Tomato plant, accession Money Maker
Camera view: horizontal (90 deg, fisheye); turntable rotation: 60 degrees
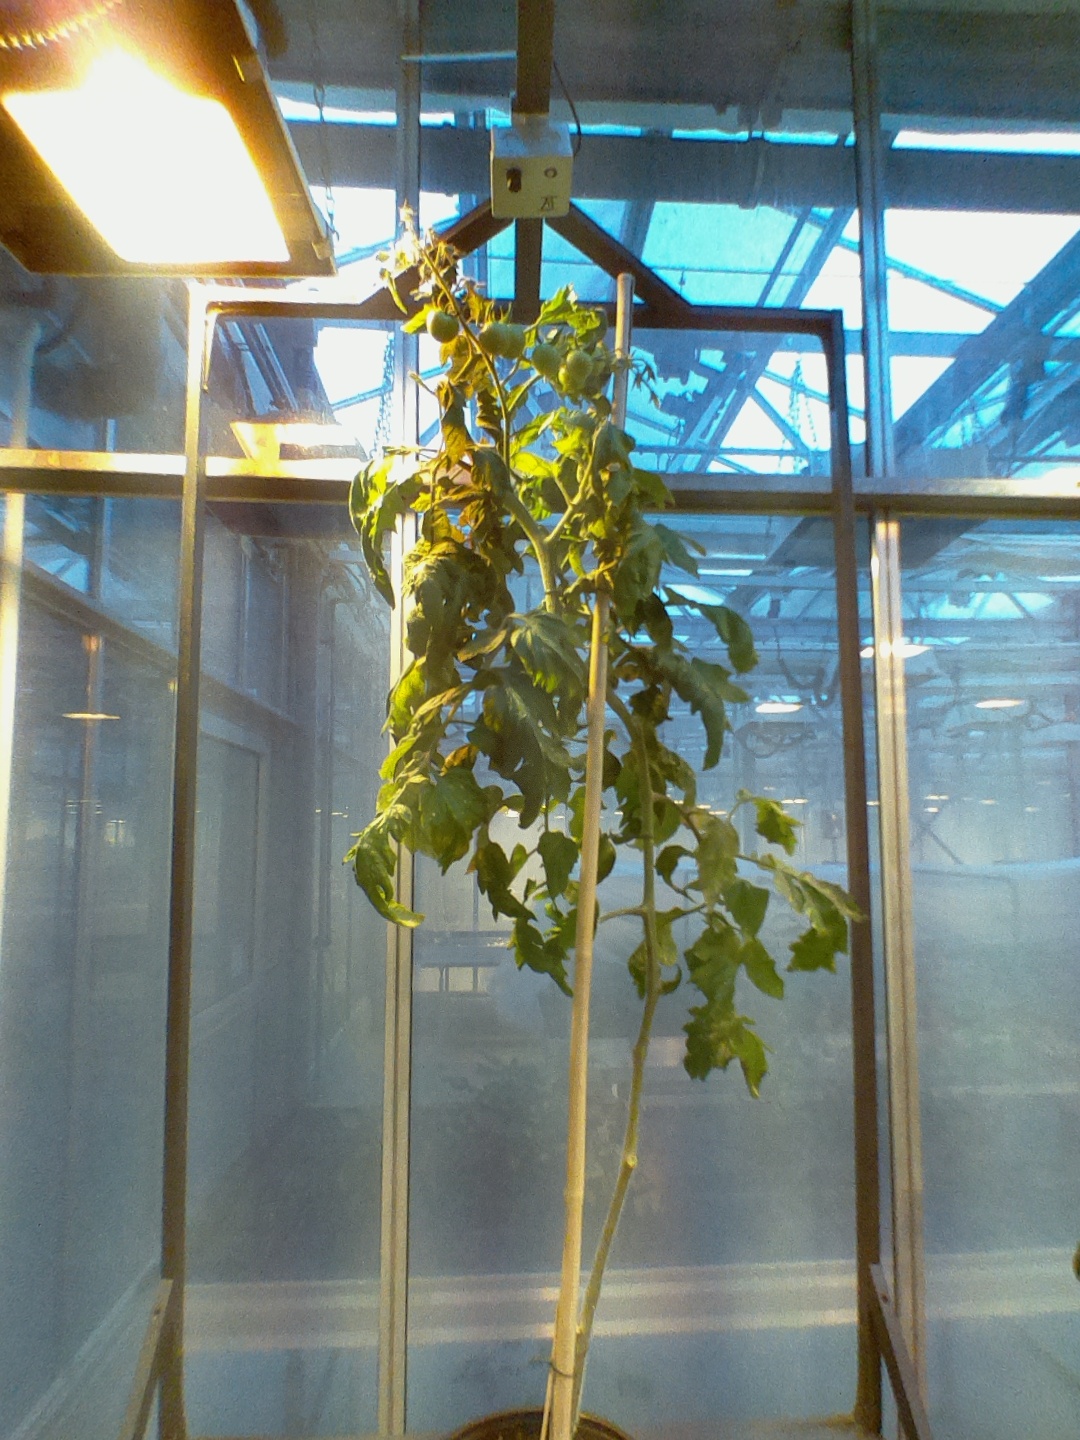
BBCH growth stage 73: 30%-40% of final fruit size